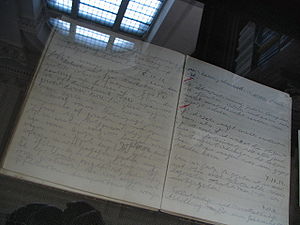
Ludwig Wittgenstein / Galleri
Ludwig Josef Johann Wittgenstein var en østrigsk filosof. Han gik i skole med Hitler, men virkede primært i England. Hans ideer øvede varig indflydelse på sprogfilosofi, logik og bevidsthedsfilosofi, samt matematikkens grundlag.